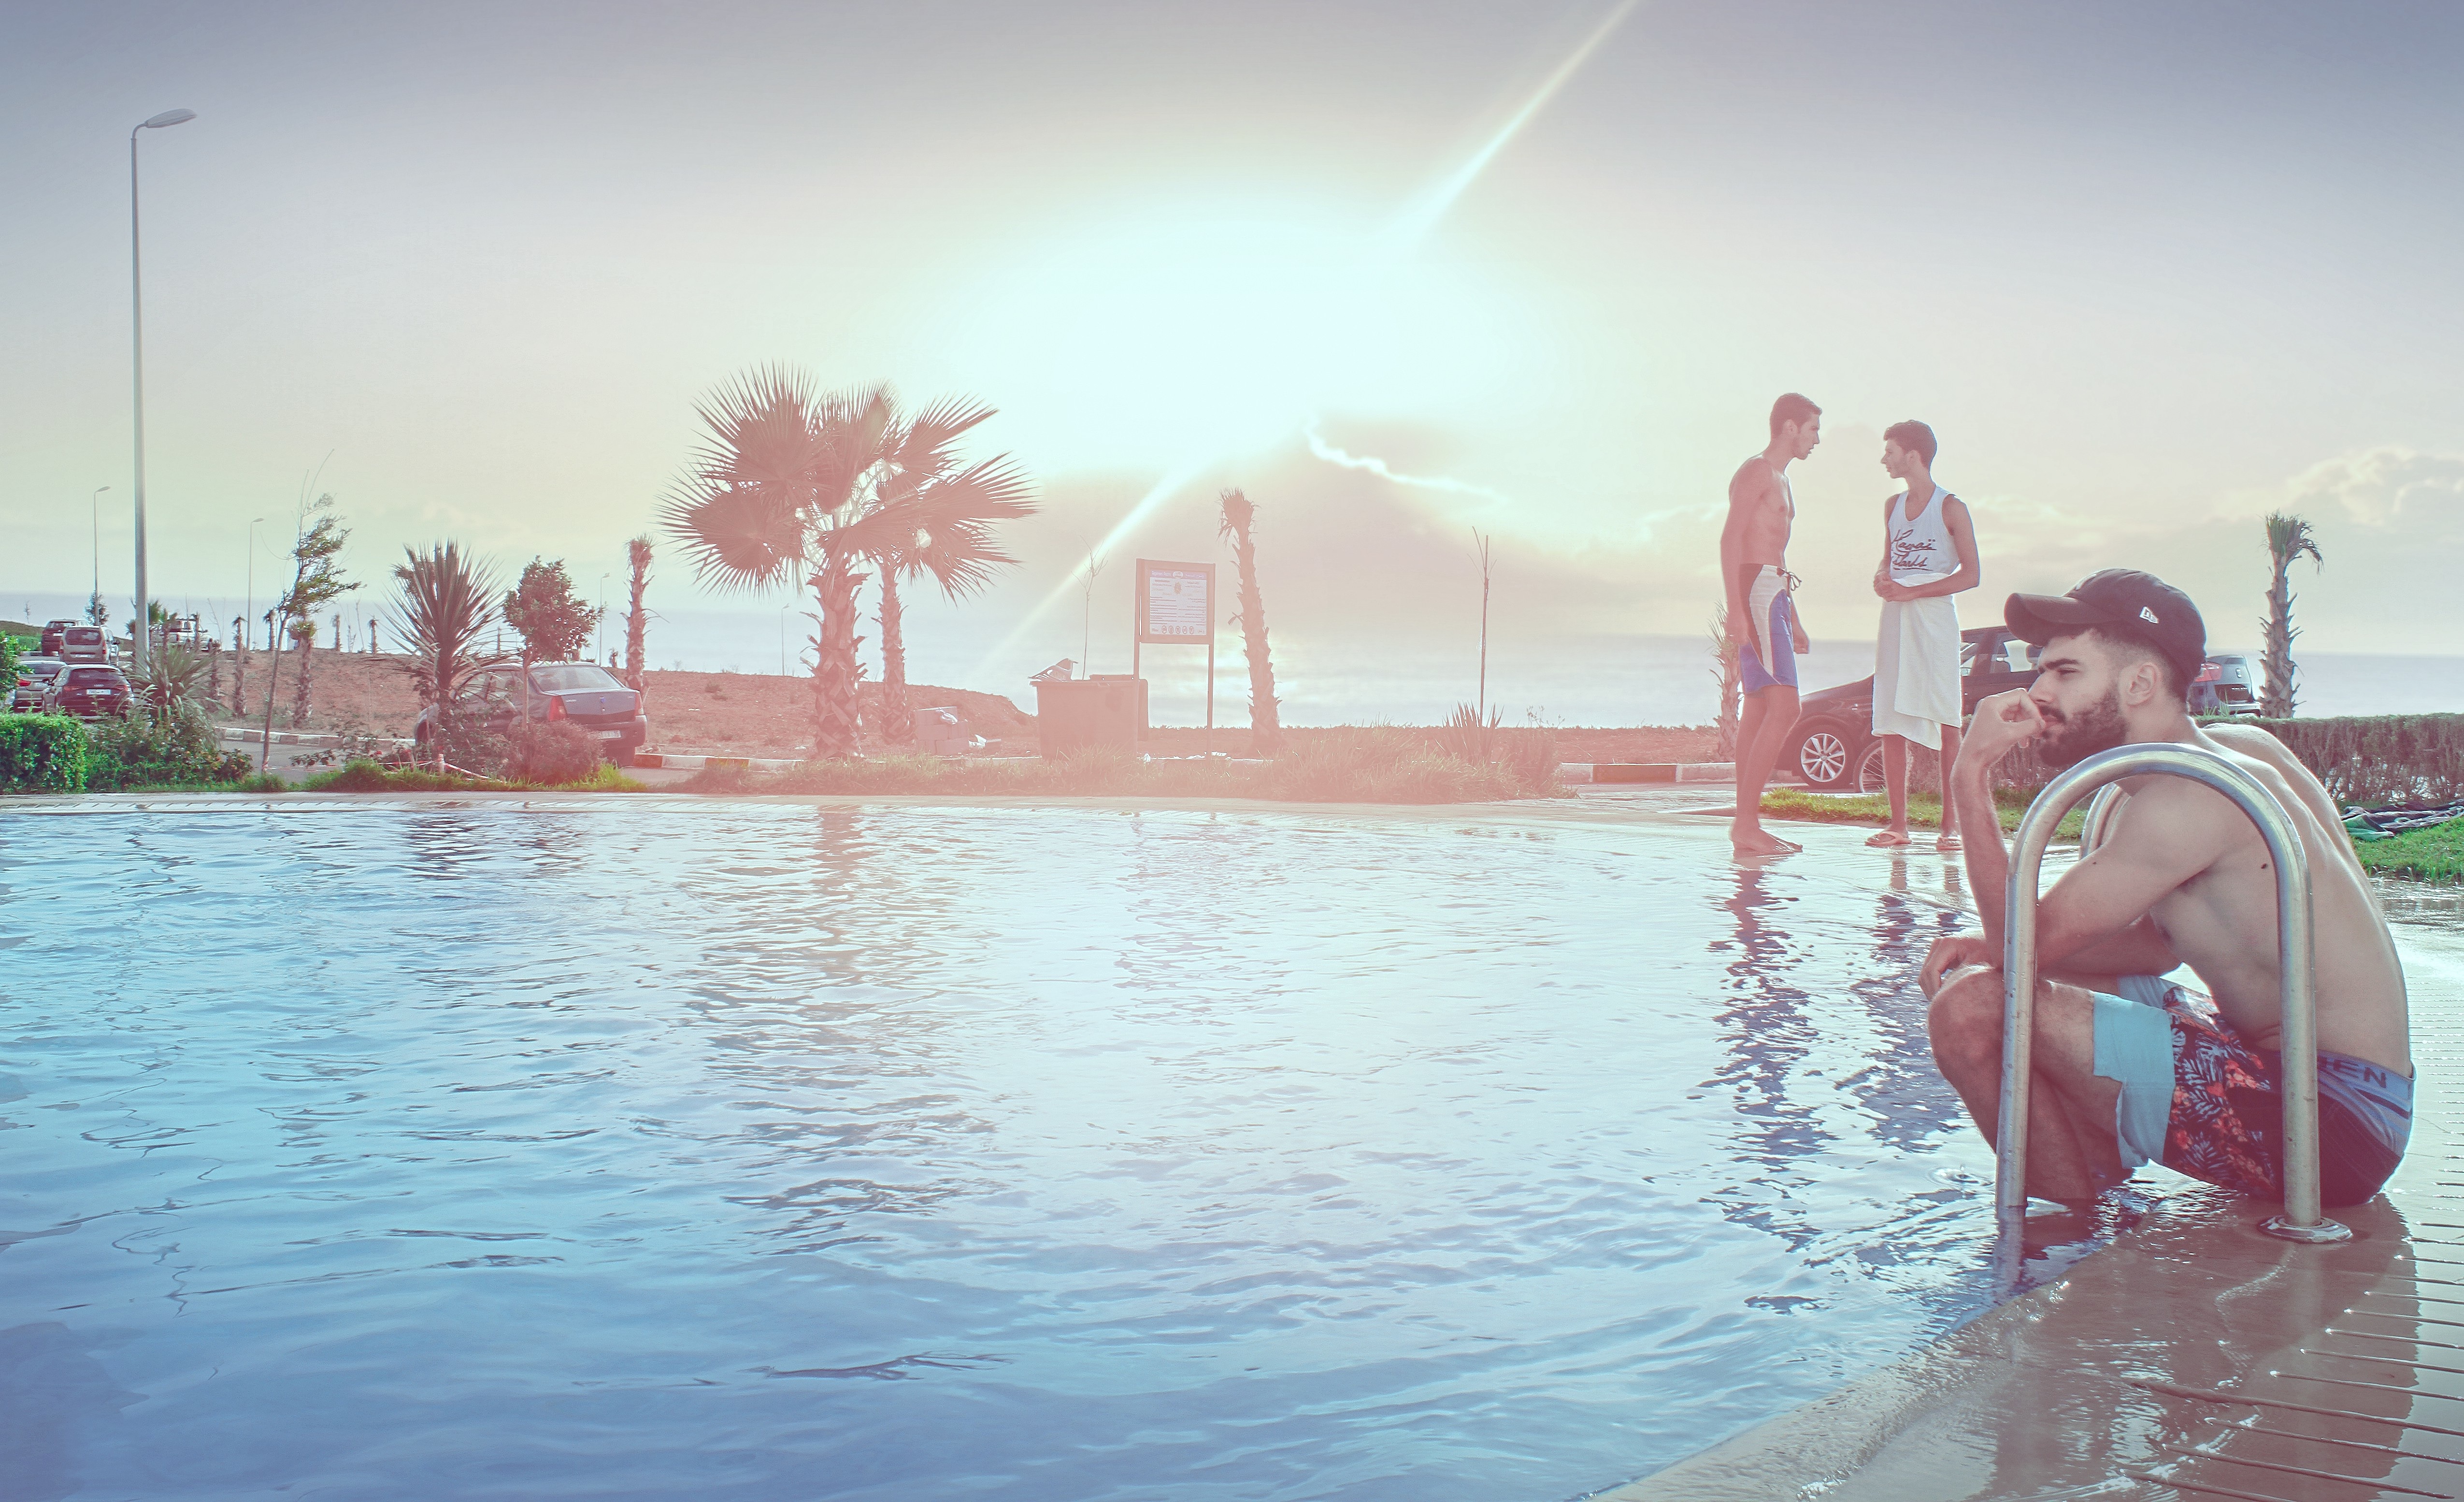
sea, water, wave, vacation